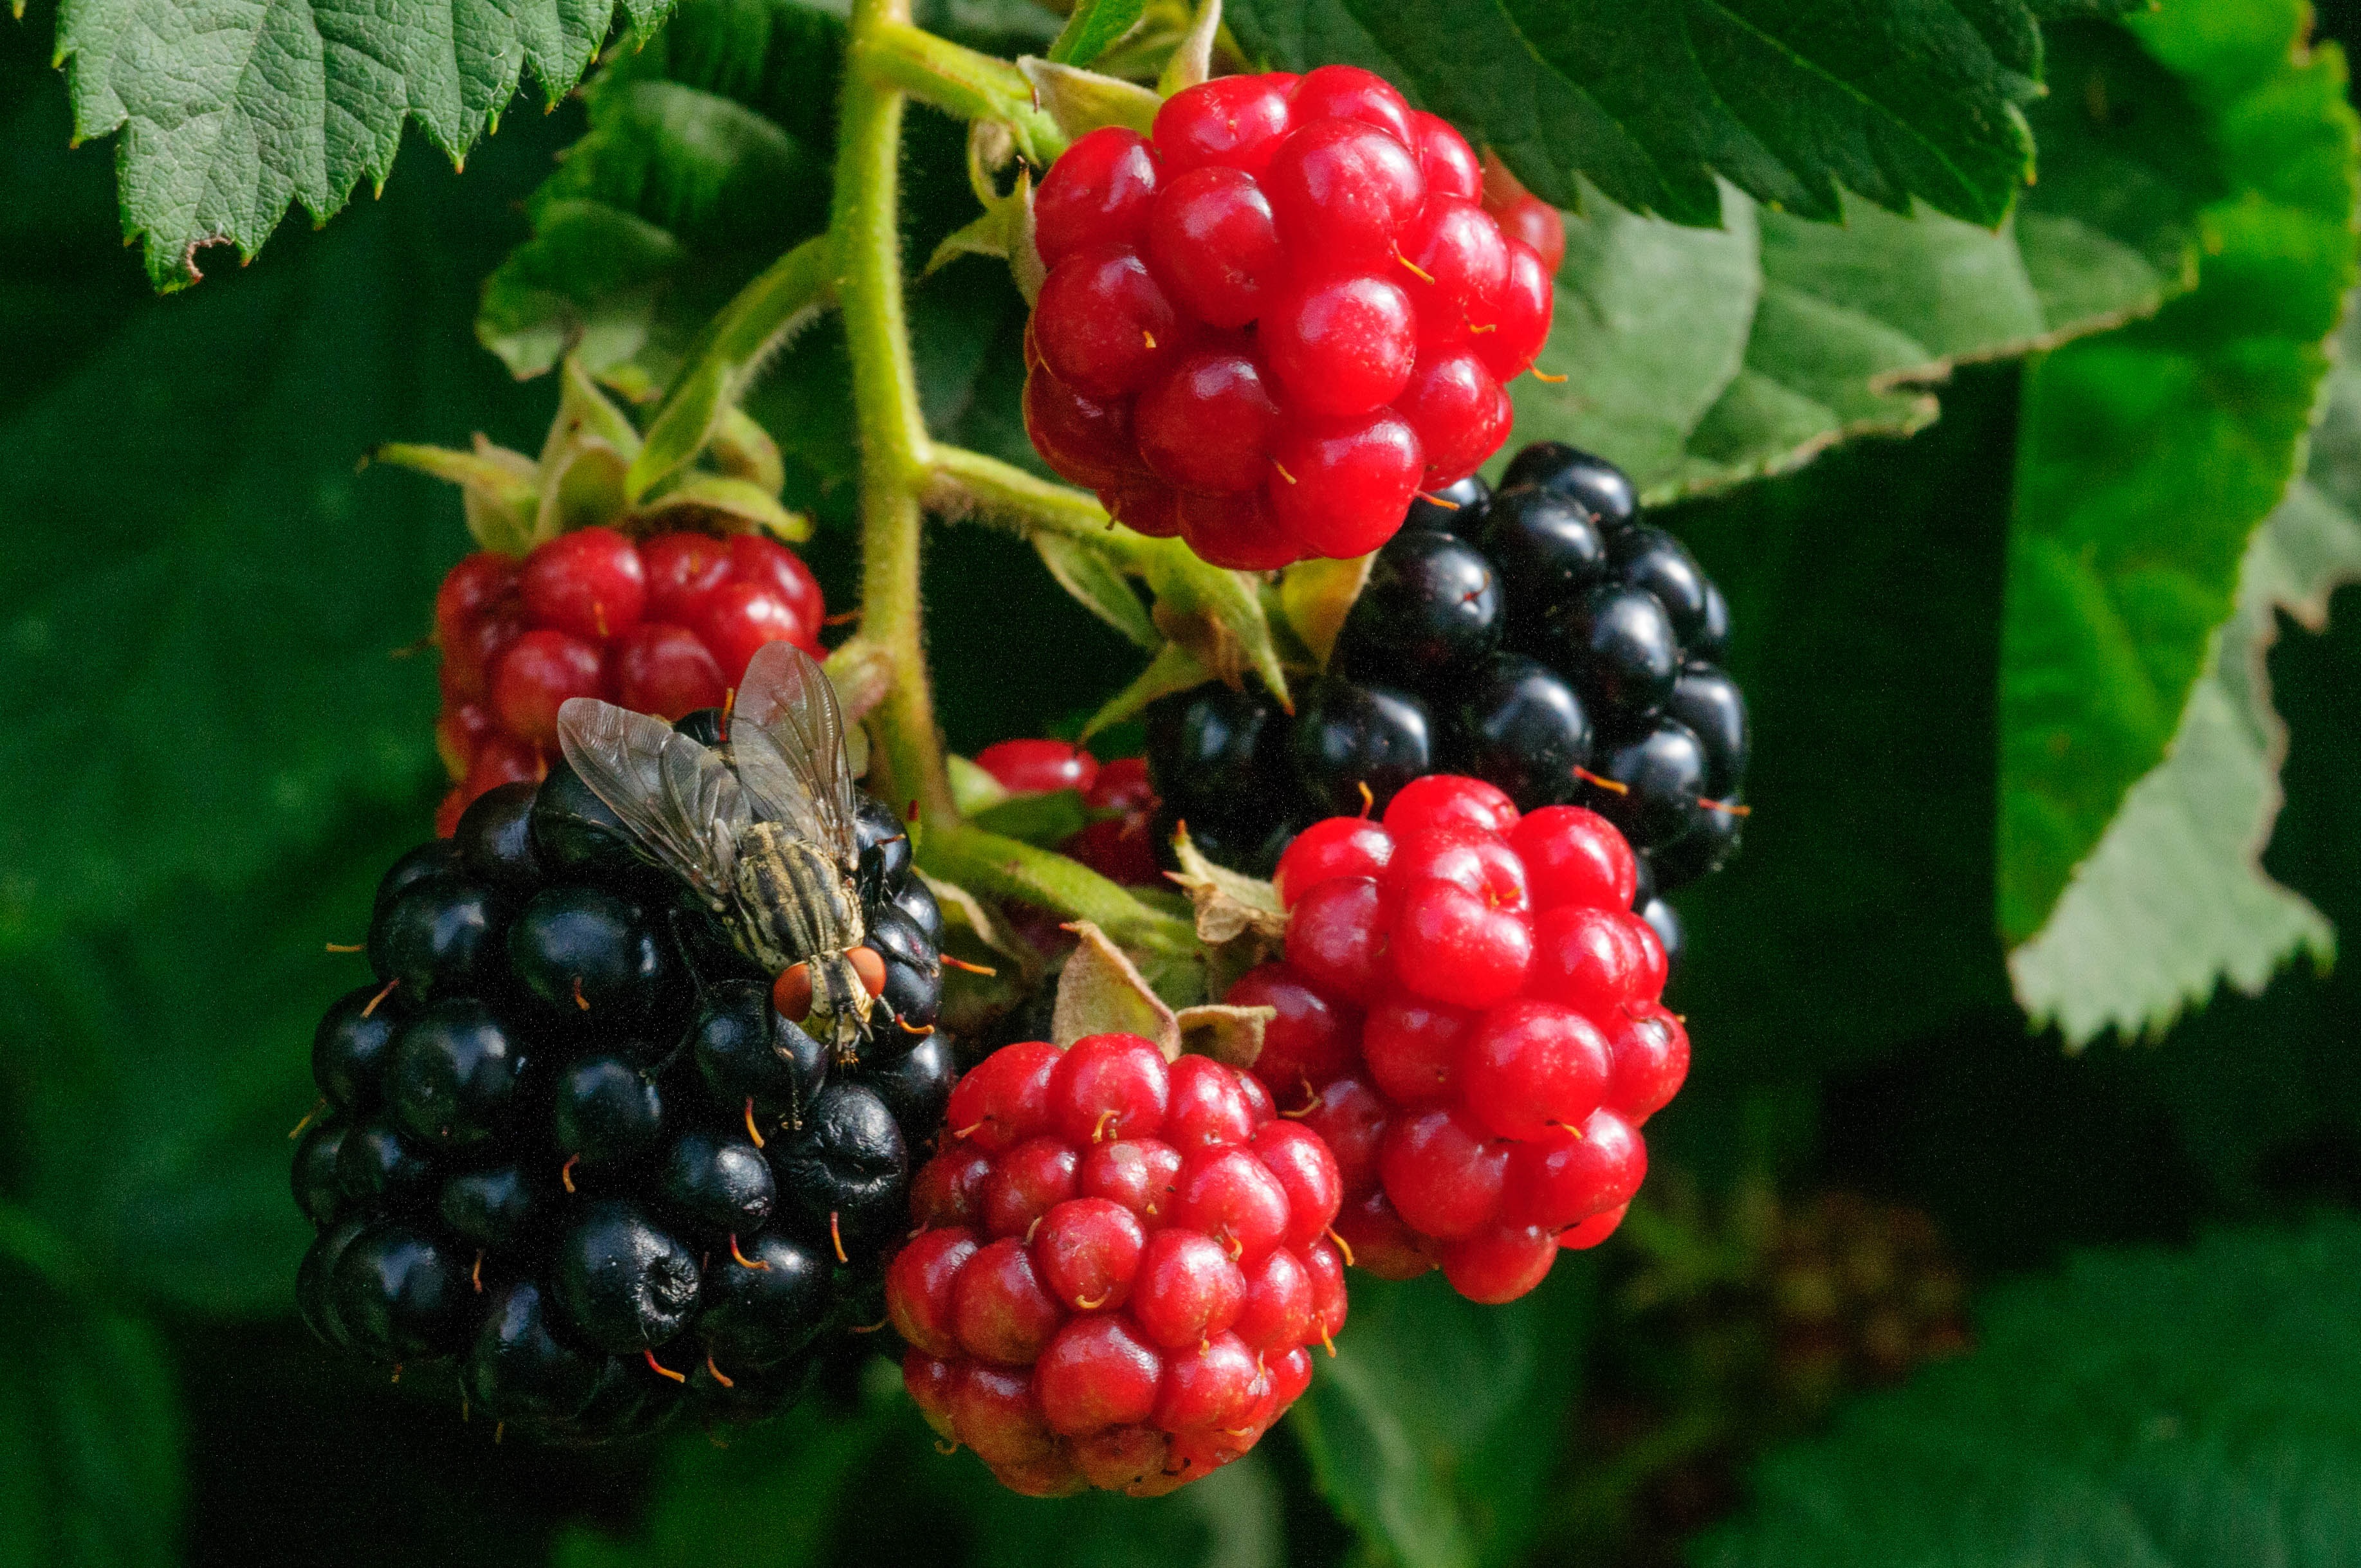
nature, plant, raspberry, fruit, berry, flower, fly, food, produce, macro, blackberry, berries, shrub, viburnum, bramble, flowering plant, currant, land plant, frutti di bosco, zante currant, chinese hawthorn, dewberry, schisandra, boysenberry, loganberry, wine raspberry, red mulberry, tayberry